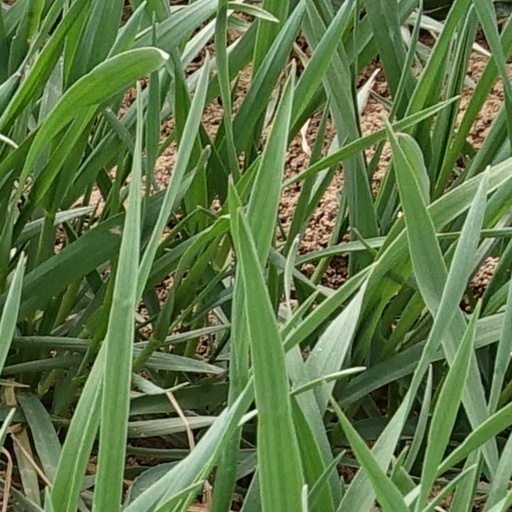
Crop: wheat